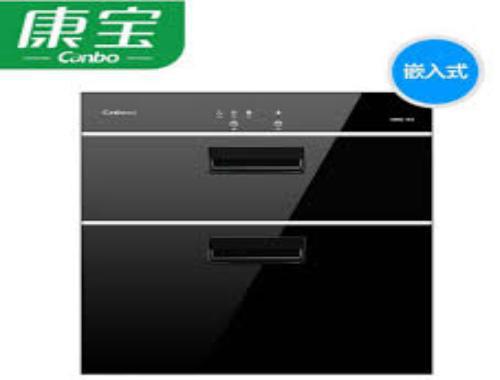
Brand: canbo
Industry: Necessities